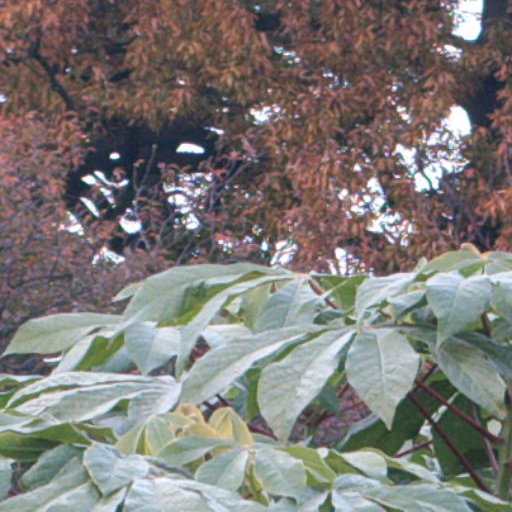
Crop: cassava